Ngarahu Katene

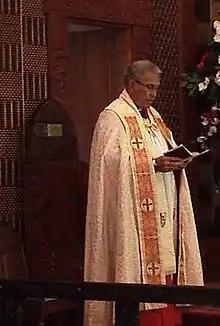
Bishop Katene

Ngarahu Katene is a Māori Anglican bishop: he has been the incumbent of the Episcopal polity of Te Pīhopatanga o Te Manawa o Te Wheke since 2005.